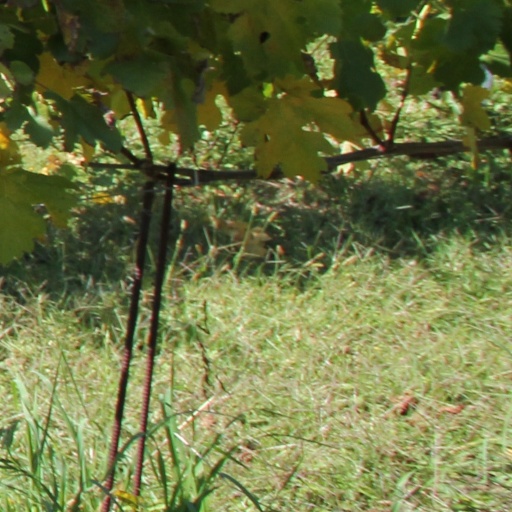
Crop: grape